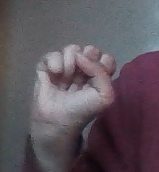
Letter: saad